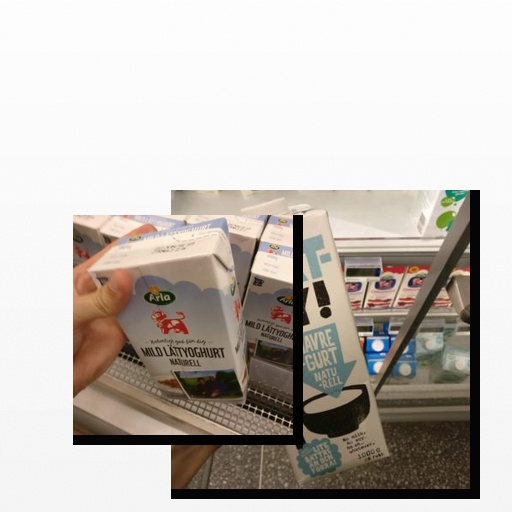
Food items: natural_low_fat_yogurt, oatghurt